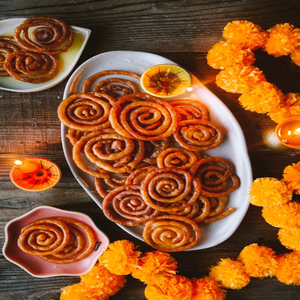
Dish: jalebi